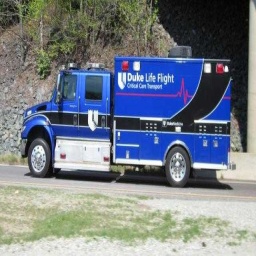
Label: ambulance